Leaside

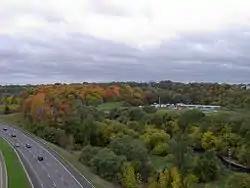
Crothers Woods is a local park that is a part of the Toronto ravine system and sits south of Leaside. The neighbourhood is situated on the Iroquois Plains around the ravine system.

Leaside lies on the Iroquois Plain. The actions of the glacial Lake Iroquois made the Leaside area into a flat plateau, surrounded on three sides by deep river valleys.